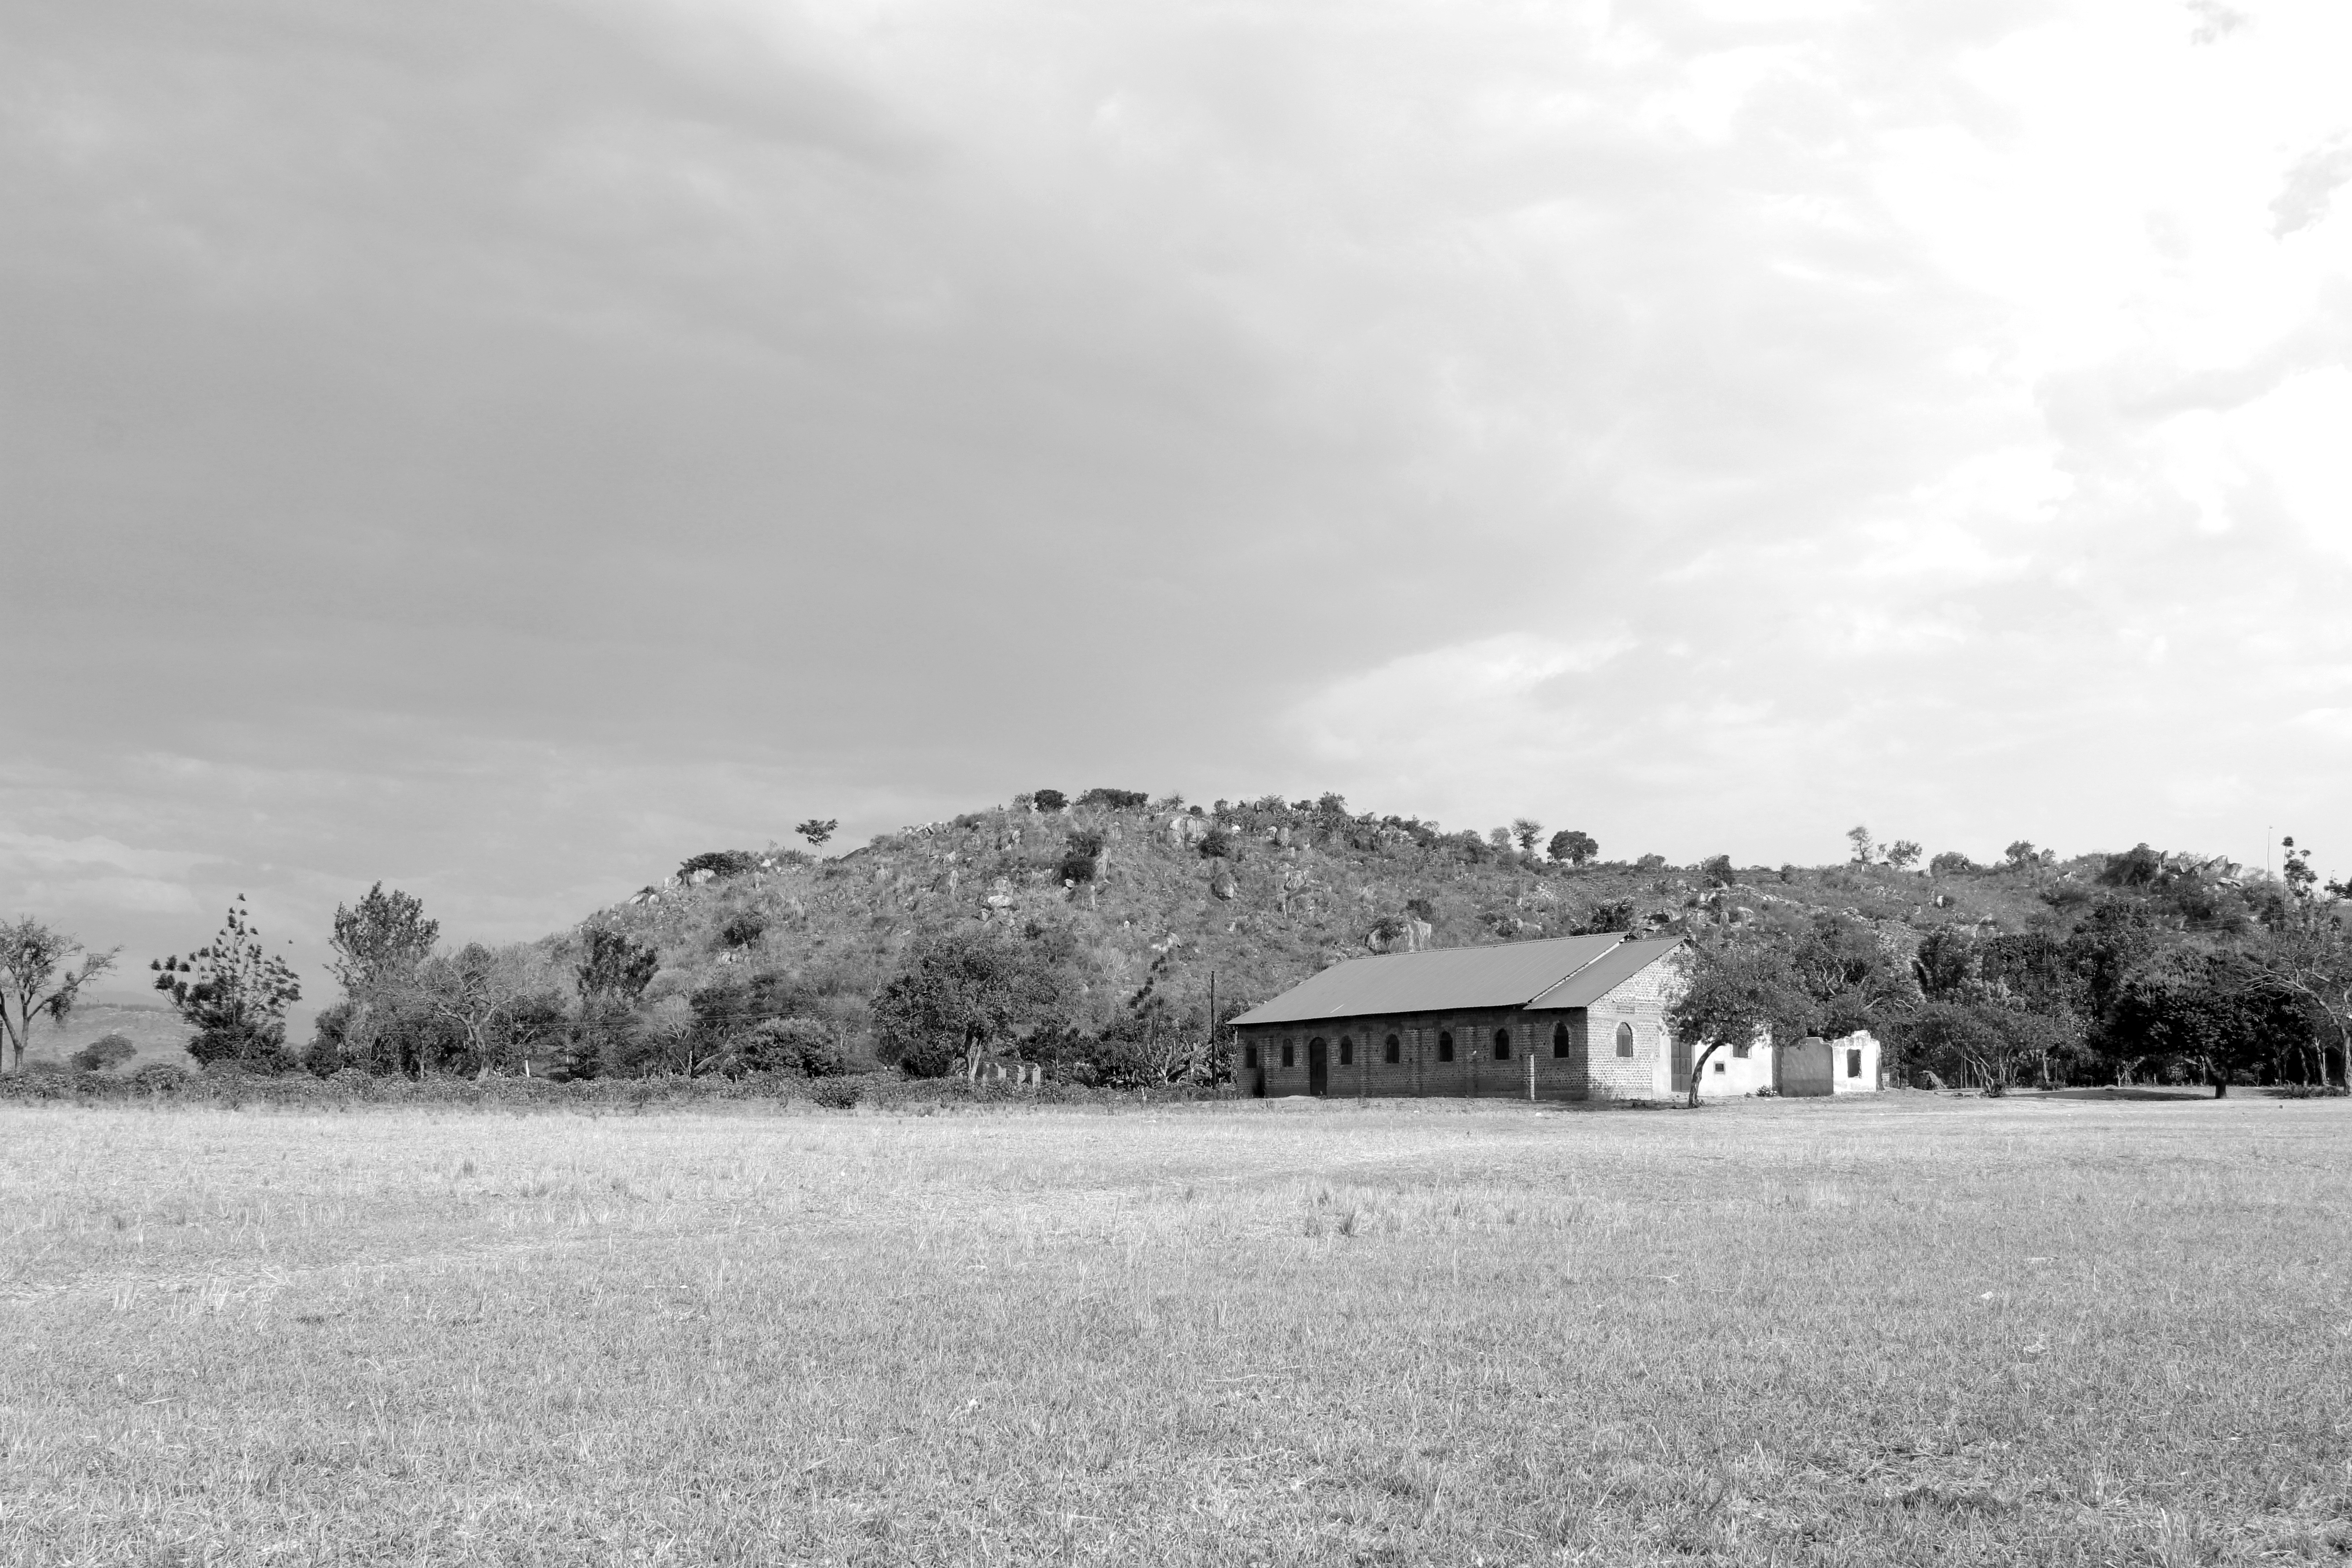
sky, black and white, atmospheric phenomenon, cloud, tree, photography, horizon, monochrome, monochrome photography, house, grass, rural area, hill, landscape